Fuelin' Around

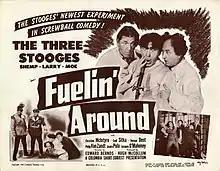

Fuelin' Around is a 1949 short subject directed by Edward Bernds starring American slapstick comedy team The Three Stooges (Moe Howard, Larry Fine and Shemp Howard). It is the 116th entry in the series released by Columbia Pictures starring the comedians, who released 190 shorts for the studio between 1934 and 1959.